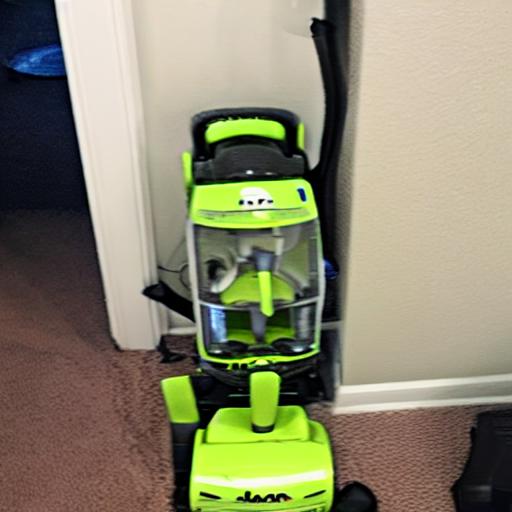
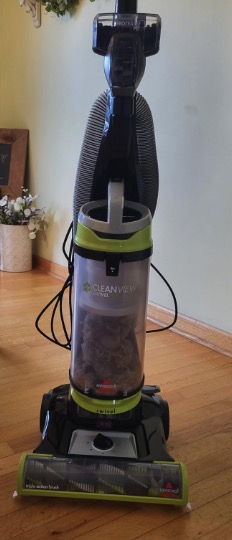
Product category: items_vacuum
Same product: no